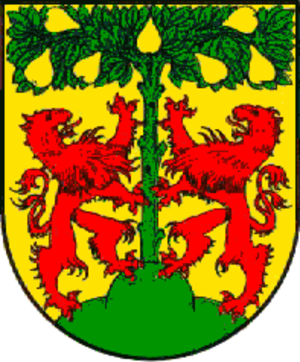
Pirna est une ville de Saxe, en Allemagne. Elle est située dans l'arrondissement de Suisse-Saxonne-Monts-Métallifères-de-l'Est et le district de Dresde. C'est une Große Kreisstadt et le siège d'administration de l'arrondissement. Sa population s'élevait à 40 259 en 2004.